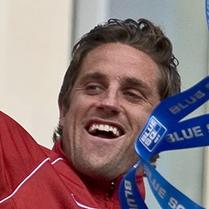
Age: 30